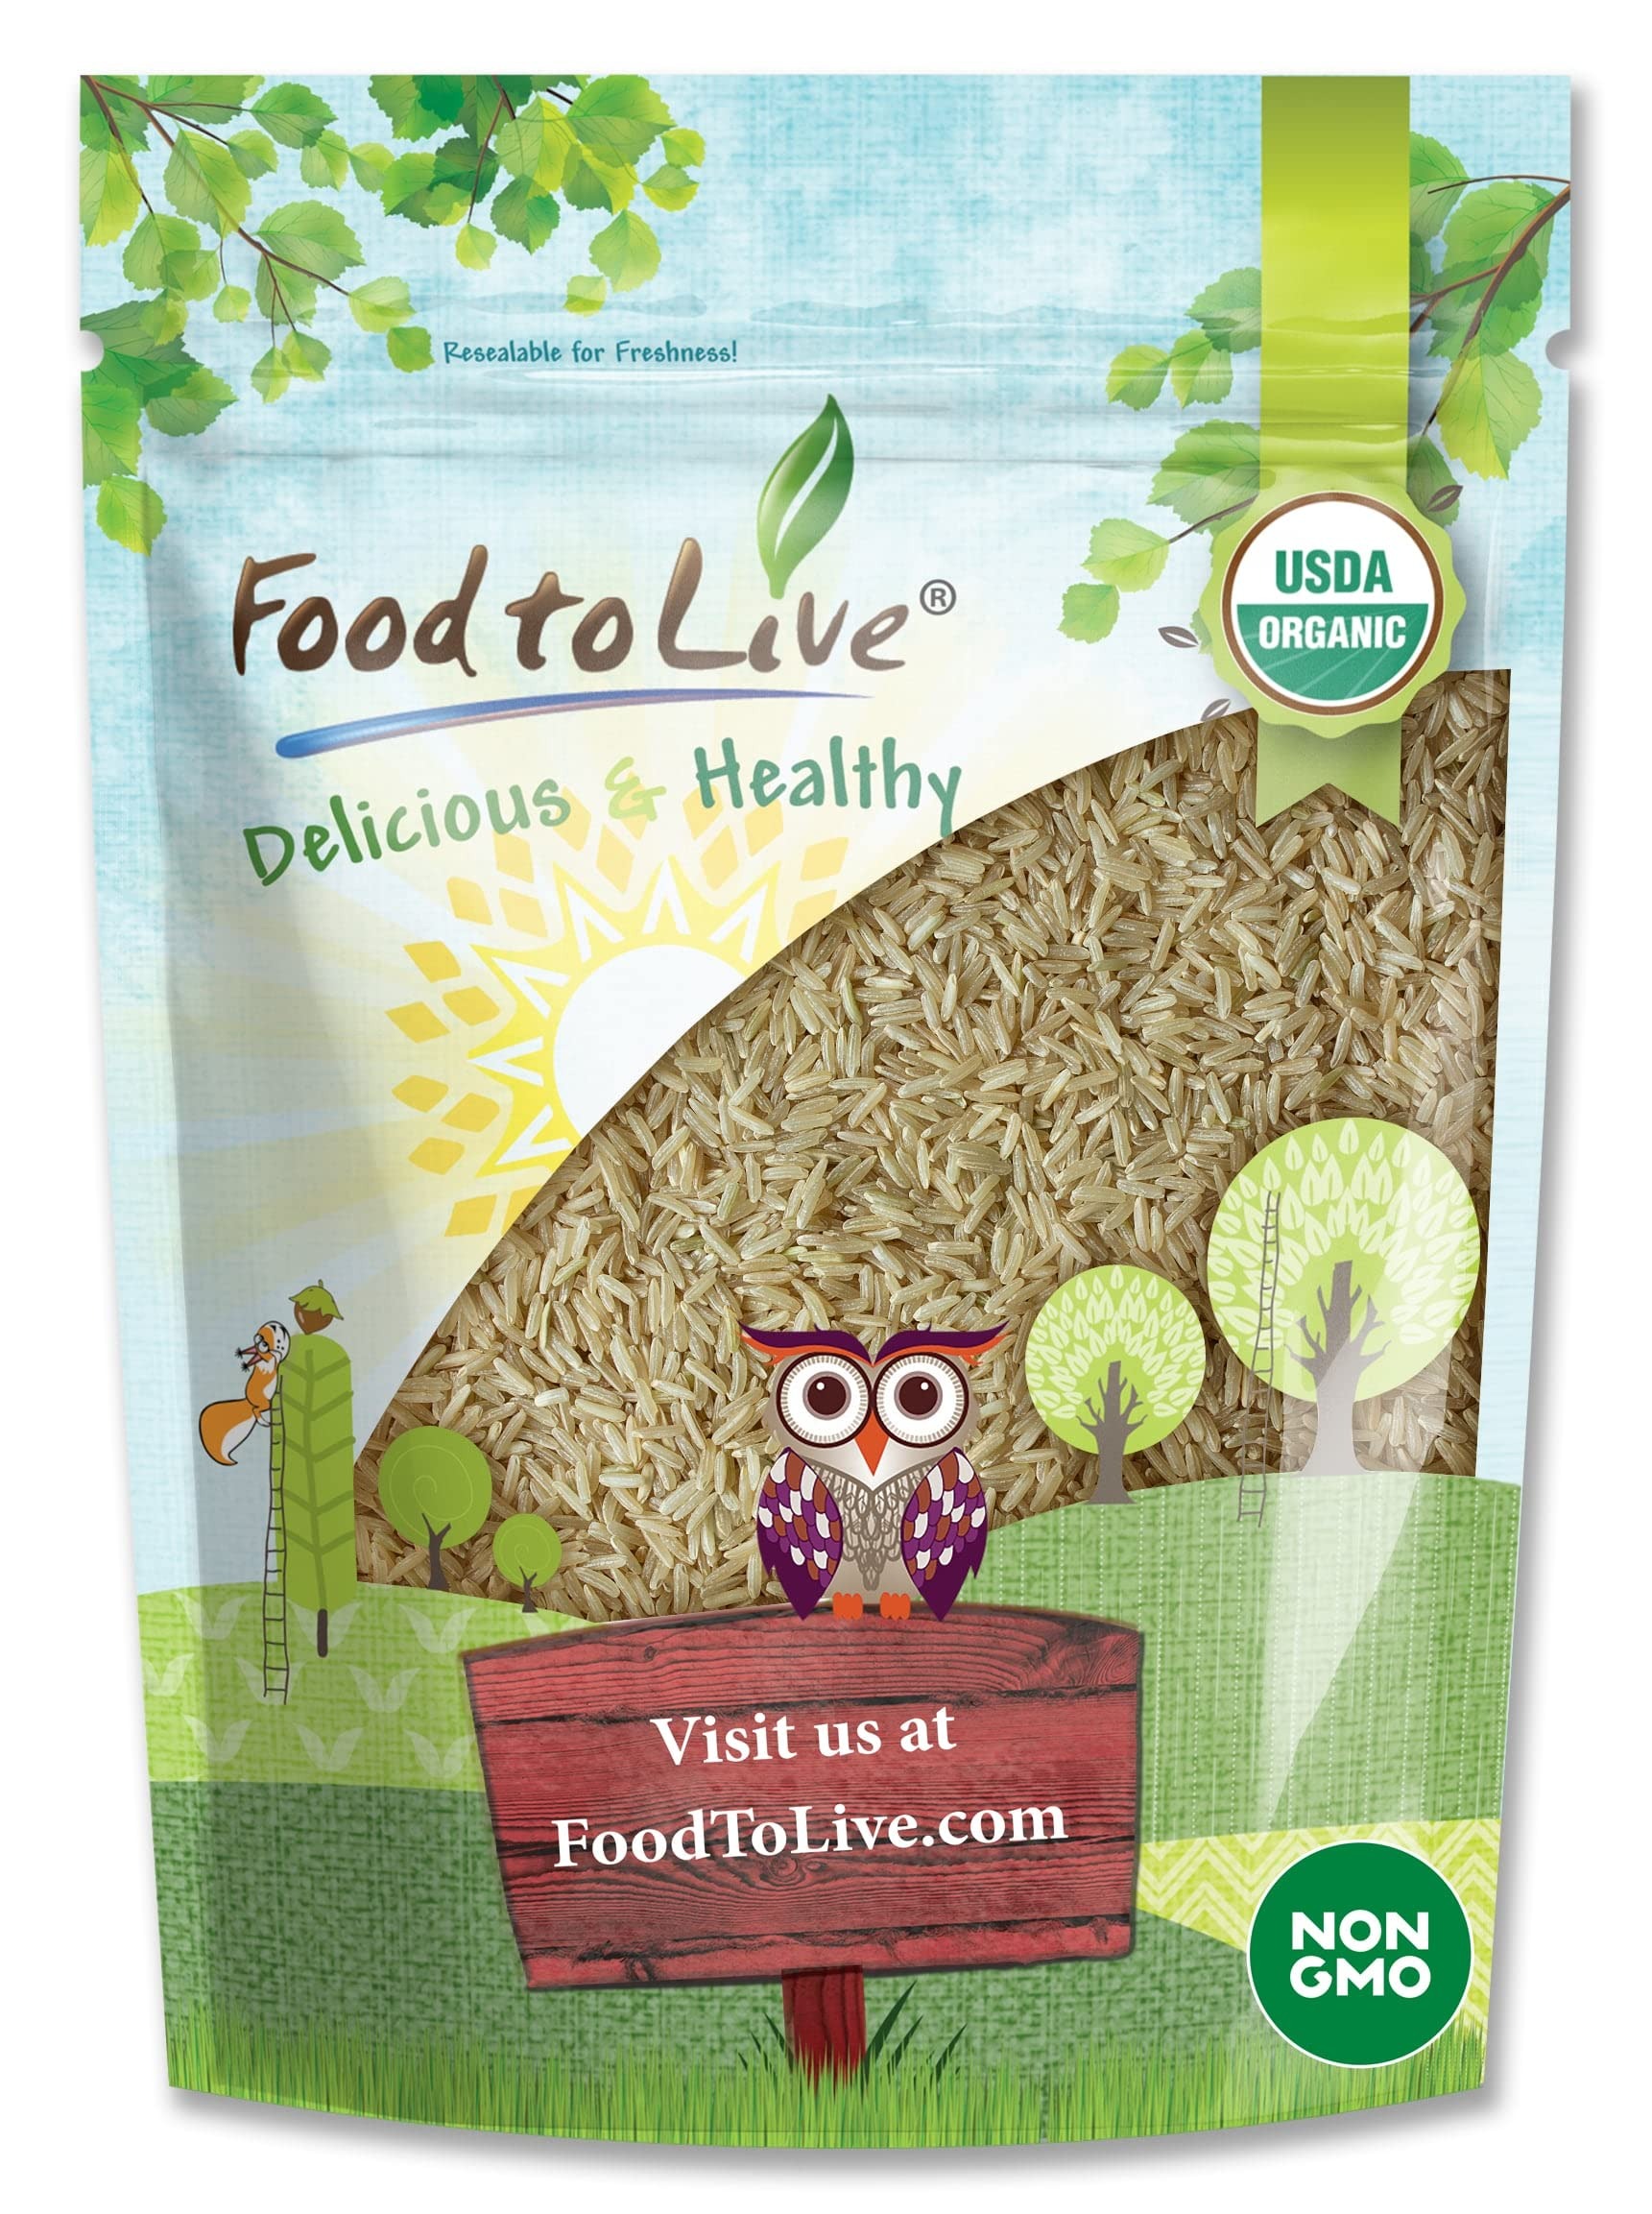
Item Name: Food to Live Organic Long Grain Brown Rice, 5 Pounds – Non-GMO, Whole Grain, Raw, Non-Irradiated, Kosher, Vegan, Bulk. Chewy Texture. Good Source of Dietary Fiber. Perfect for Salads, Pilafs.
Bullet Point 1: ✔️ORGANIC PRODUCT: Organic Long Grain Brown Rice is free of GMO and other additives.
Bullet Point 2: ✔️NUTRITIOUS: Organic Long Grain Brown Rice contains many vitamins and minerals needed by everyone.
Bullet Point 3: ✔️DELICIOUS AND VERSATILE: Irreplaceable cereals in every kitchen for preparing various dishes.
Bullet Point 4: ✔️LOW GLYCEMIC INDEX: The glycemic index of Brown Rice is about 45 units.
Bullet Point 5: ✔️HEARTY PRODUCT: One serving of Organic Long Grain Brown Rice will give you energy and a feeling of satiety.
Value: 80.0
Unit: Ounce

Price: 28.36